Lake Victoria

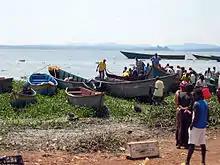
Fishers and their boats on the shore of Lake Victoria

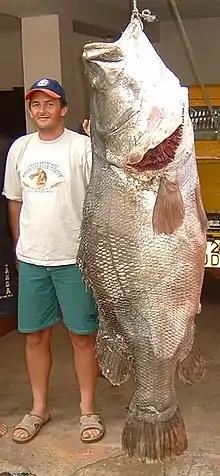
The Nile perch was introduced to Lake Victoria for fishing, and can reach up to and .

As well as being due to the introduction of Nile perch, the extinction of cichlids in the genus "Haplochromis" has also been blamed on the lake's eutrophication. The fertility of tropical waters depends on the rate at which nutrients can be brought into solution. The influent rivers of Lake Victoria provide few nutrients to the lake in relation to its size. Because of this, most of Lake Victoria's nutrients are thought to be locked up in lake-bottom deposits. By itself, this vegetative matter decays slowly. Animal flesh decays considerably faster, however, so the fertility of the lake is dependent on the rate at which these nutrients can be taken up by fish and other organisms. There is little doubt that "Haplochromis" played an important role in returning detritus and plankton back into solution. With some 80 percent of "Haplochromis" species feeding off detritus, and equally capable of feeding off one another, they represented a tight, internal recycling system, moving nutrients and biomass both vertically and horizontally through the water column, and even out of the lake via predation by humans and terrestrial animals. The removal of "Haplochromis", however, may have contributed to the increasing frequency of algal blooms, which may in turn be responsible for mass fish kills.